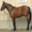
Label: horse